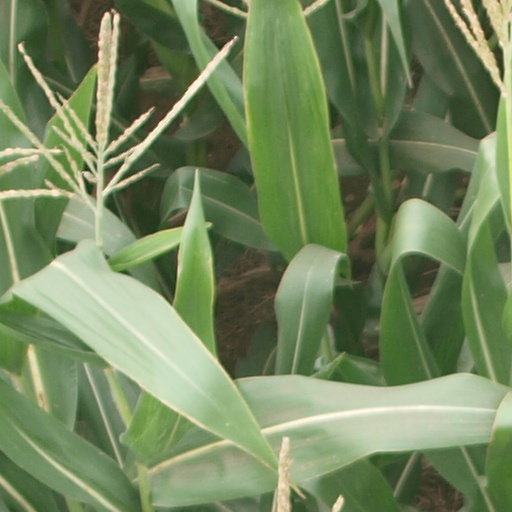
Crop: maize; corn